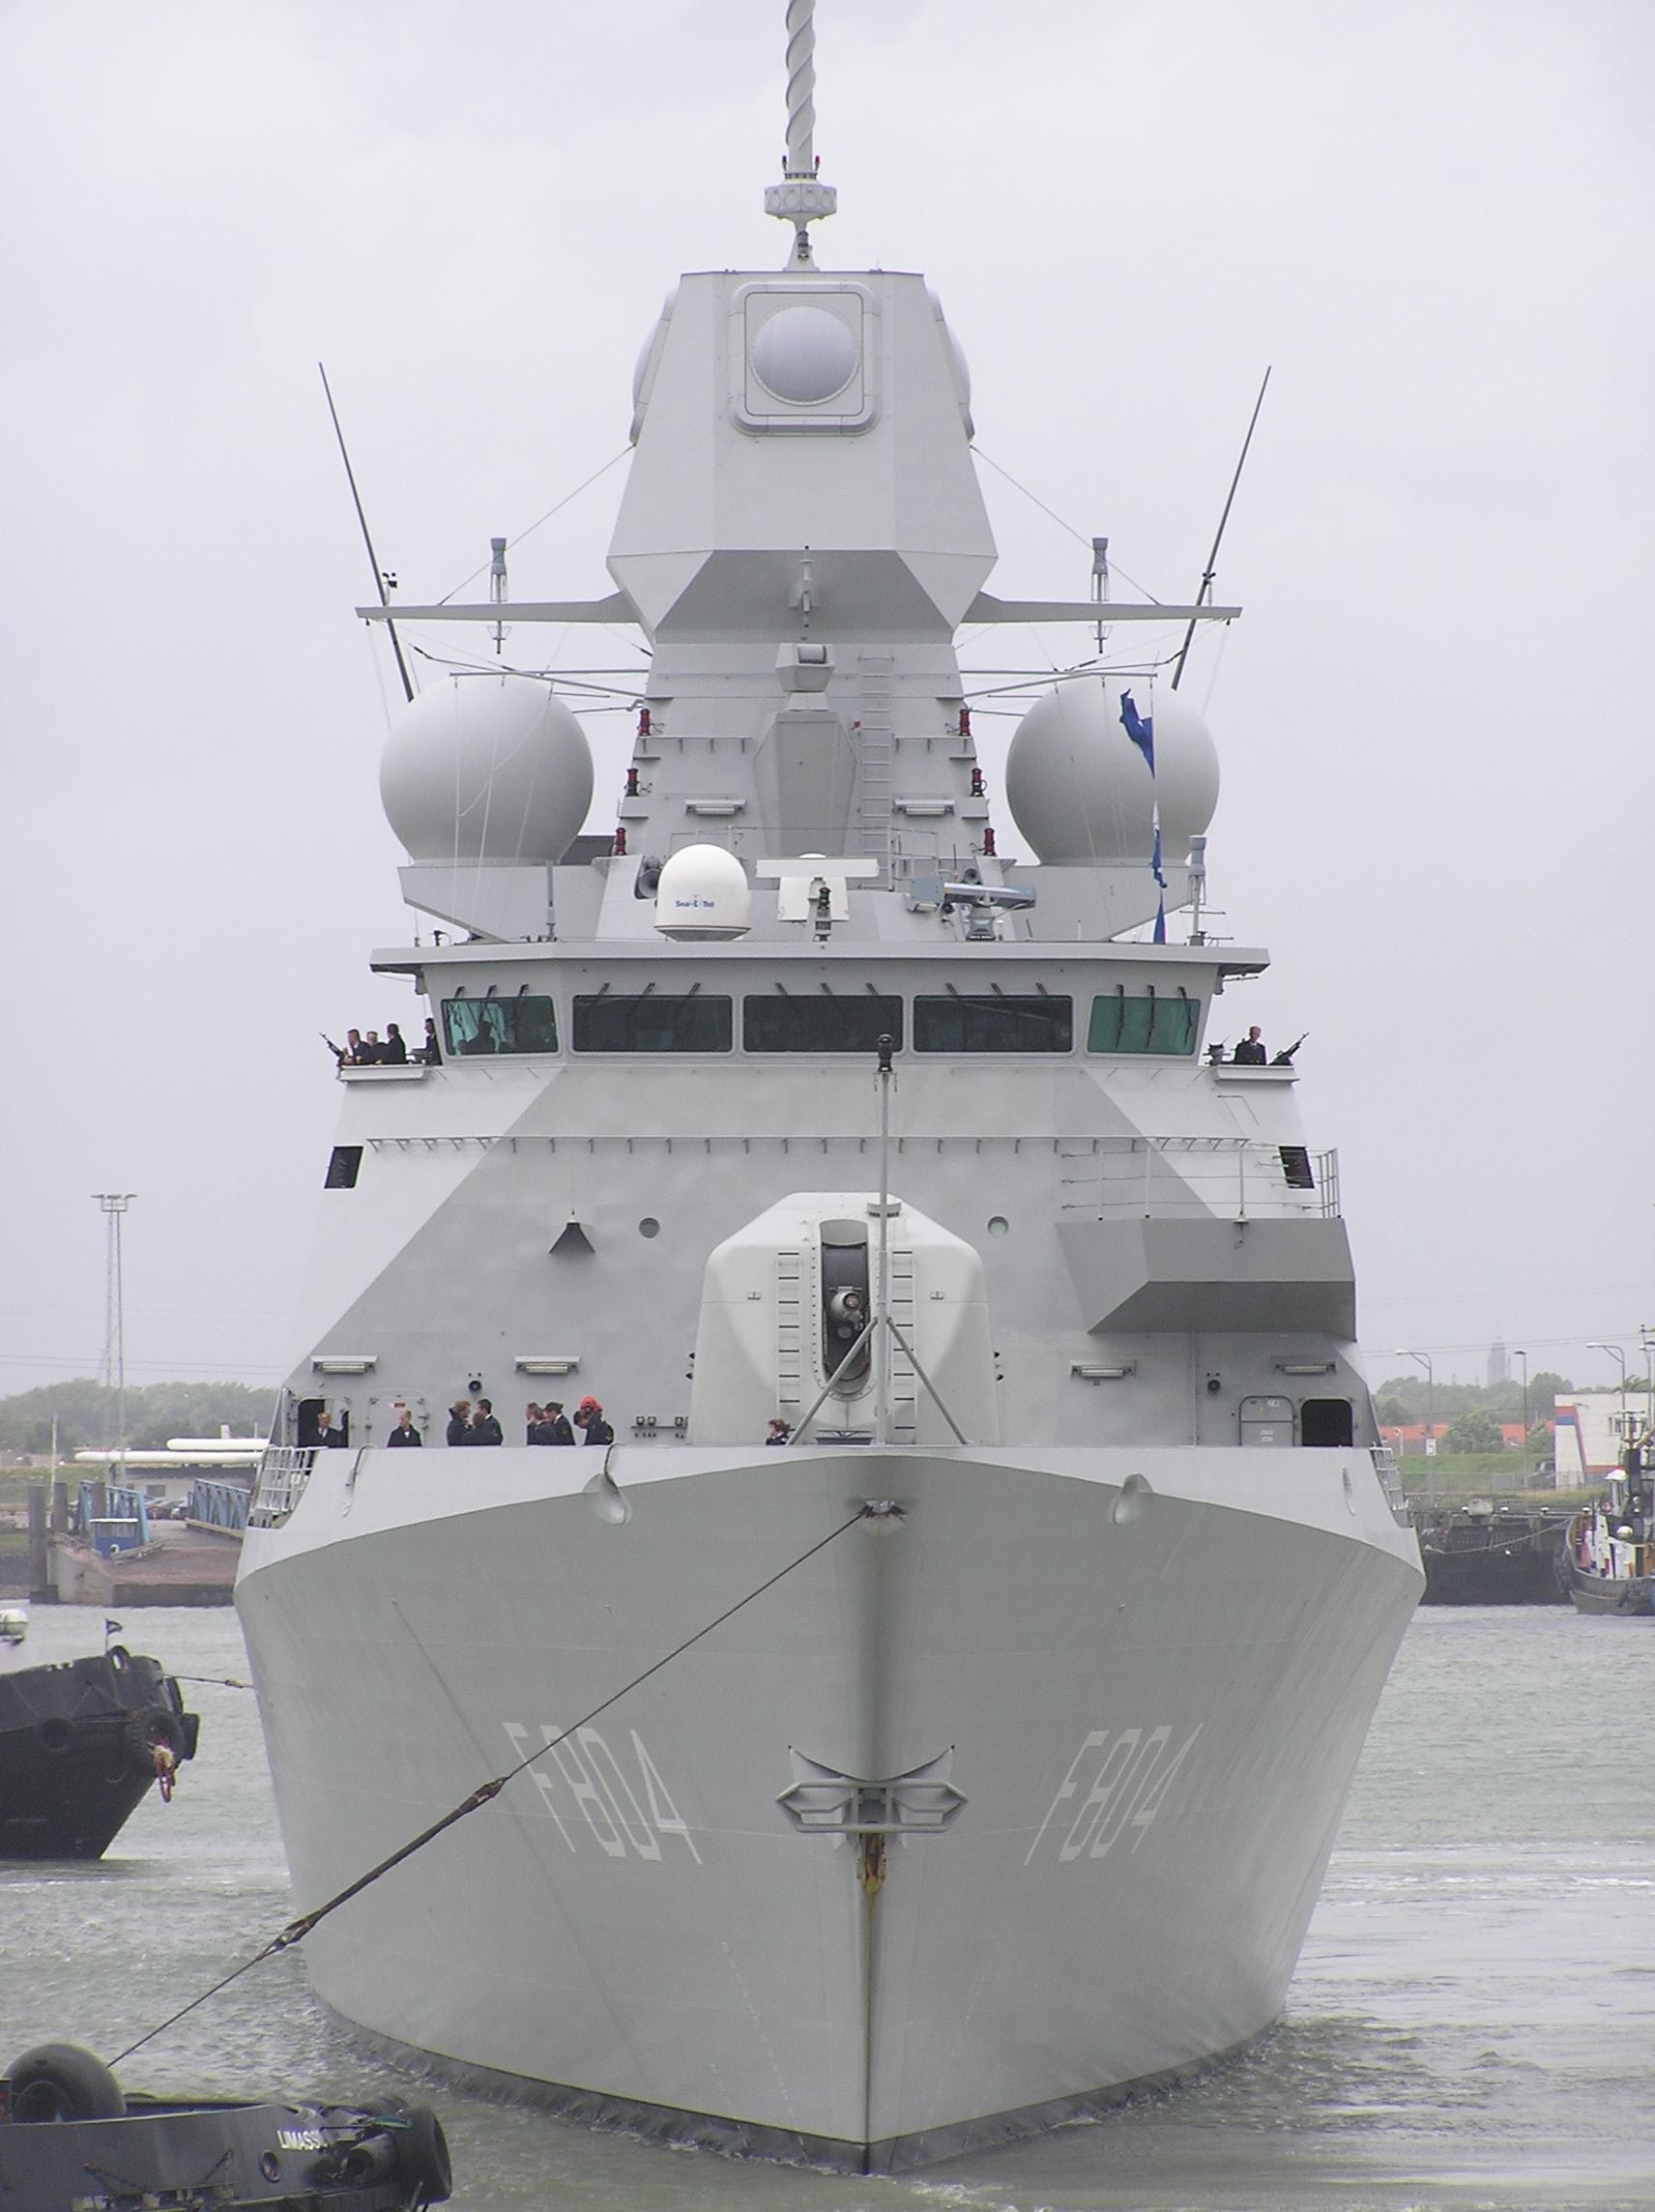
boat, ship, military, vehicle, sailing, marine, navy, watercraft, warship, frigate, destroyer, vlissingen, patrol boat, naval ship, missile boat, fast attack craft